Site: saxony
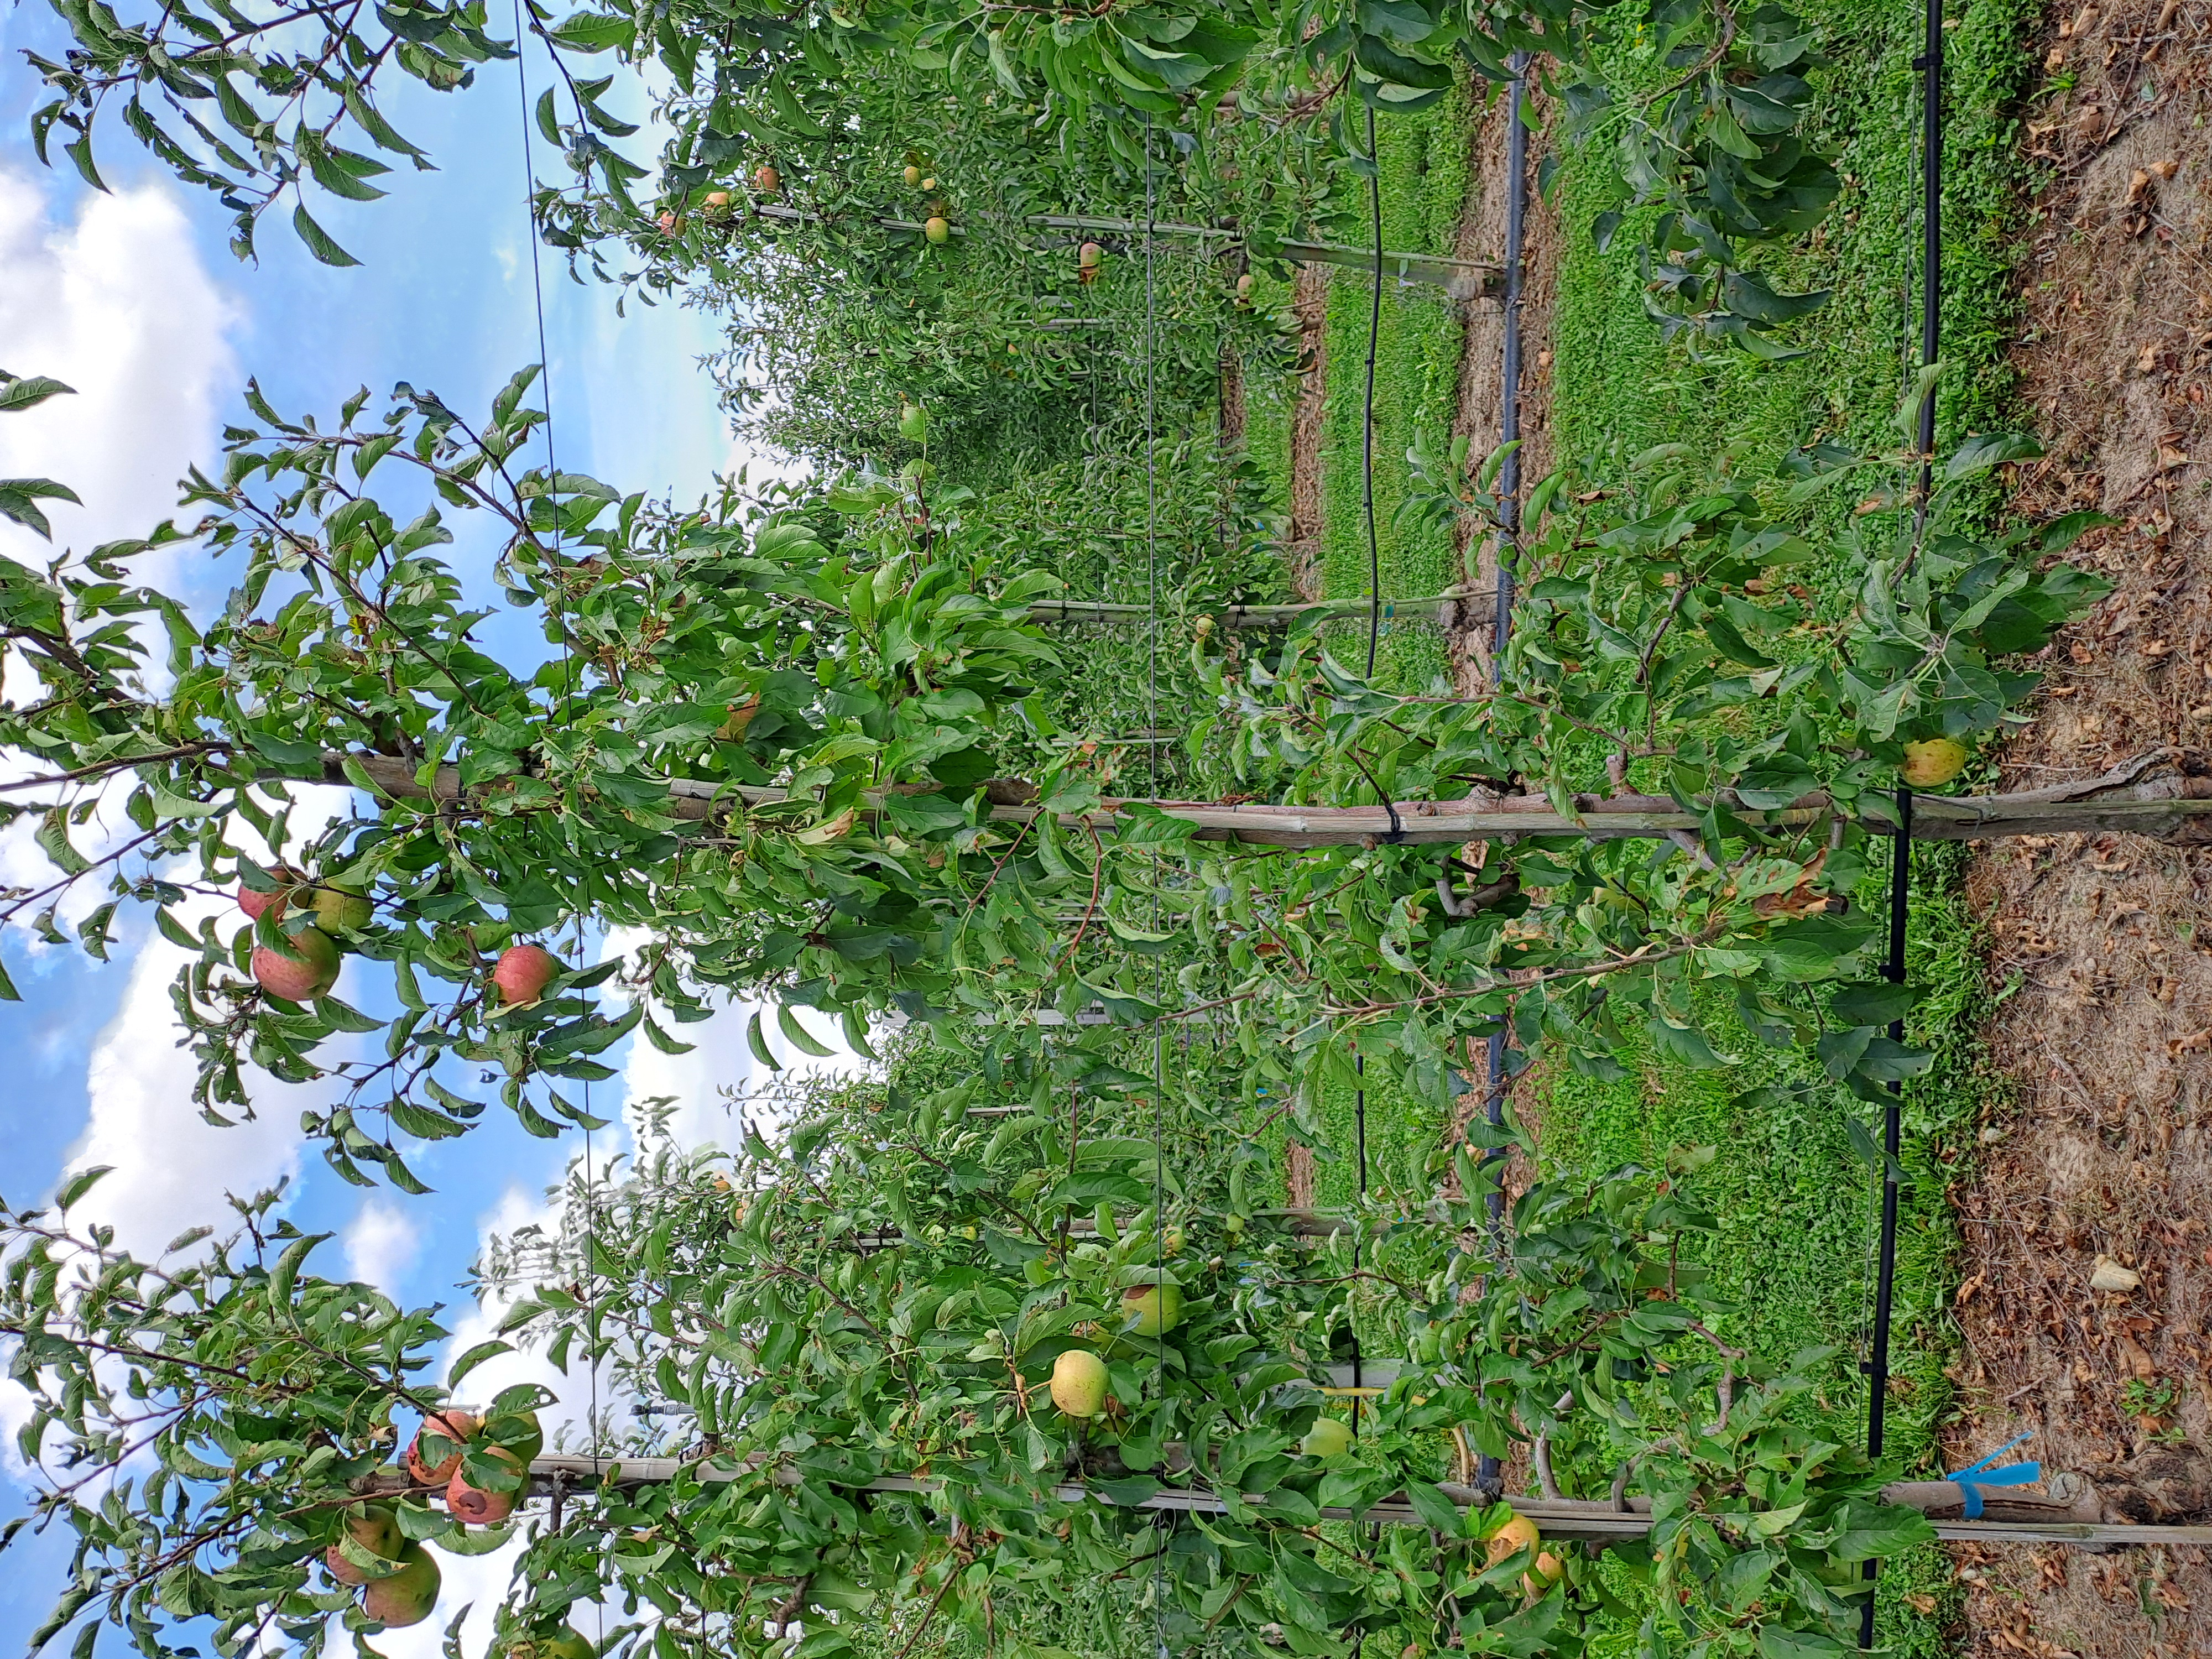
Growth stage (BBCH 85): Maturity of fruit and seed